Russia–European Union relations

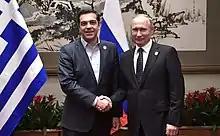
Greek Prime Minister Alexis Tsipras and Russian President Vladimir Putin, 15 May 2017

On 18 November 2009, at the Russia-EU summit in Stockholm, one of the main vectors of deepening of strategic relations the initiative "Partnership for Modernization" (PM) was put forward. The goal of the partnership is to assist in the solution of problems of modernization of economy of Russia and the corresponding adaptation of the entire complex of Russia-EU relations based on the experience of the existing dialogue mechanisms "sectoral" interaction of Russia and the EU.